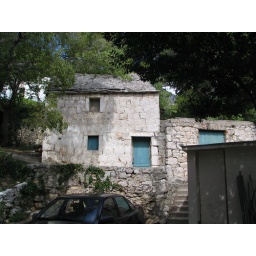
Ruskamen Autocamp, pine forest above beach.